Stomach (Chinese constellation)

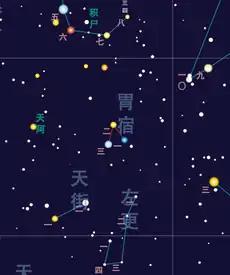
Wèi Xiù map

The Stomach mansion (胃宿, pinyin: Wèi Xiù) is one of the twenty-eight mansions of the Chinese constellations. It is one of the western mansions of the White Tiger.